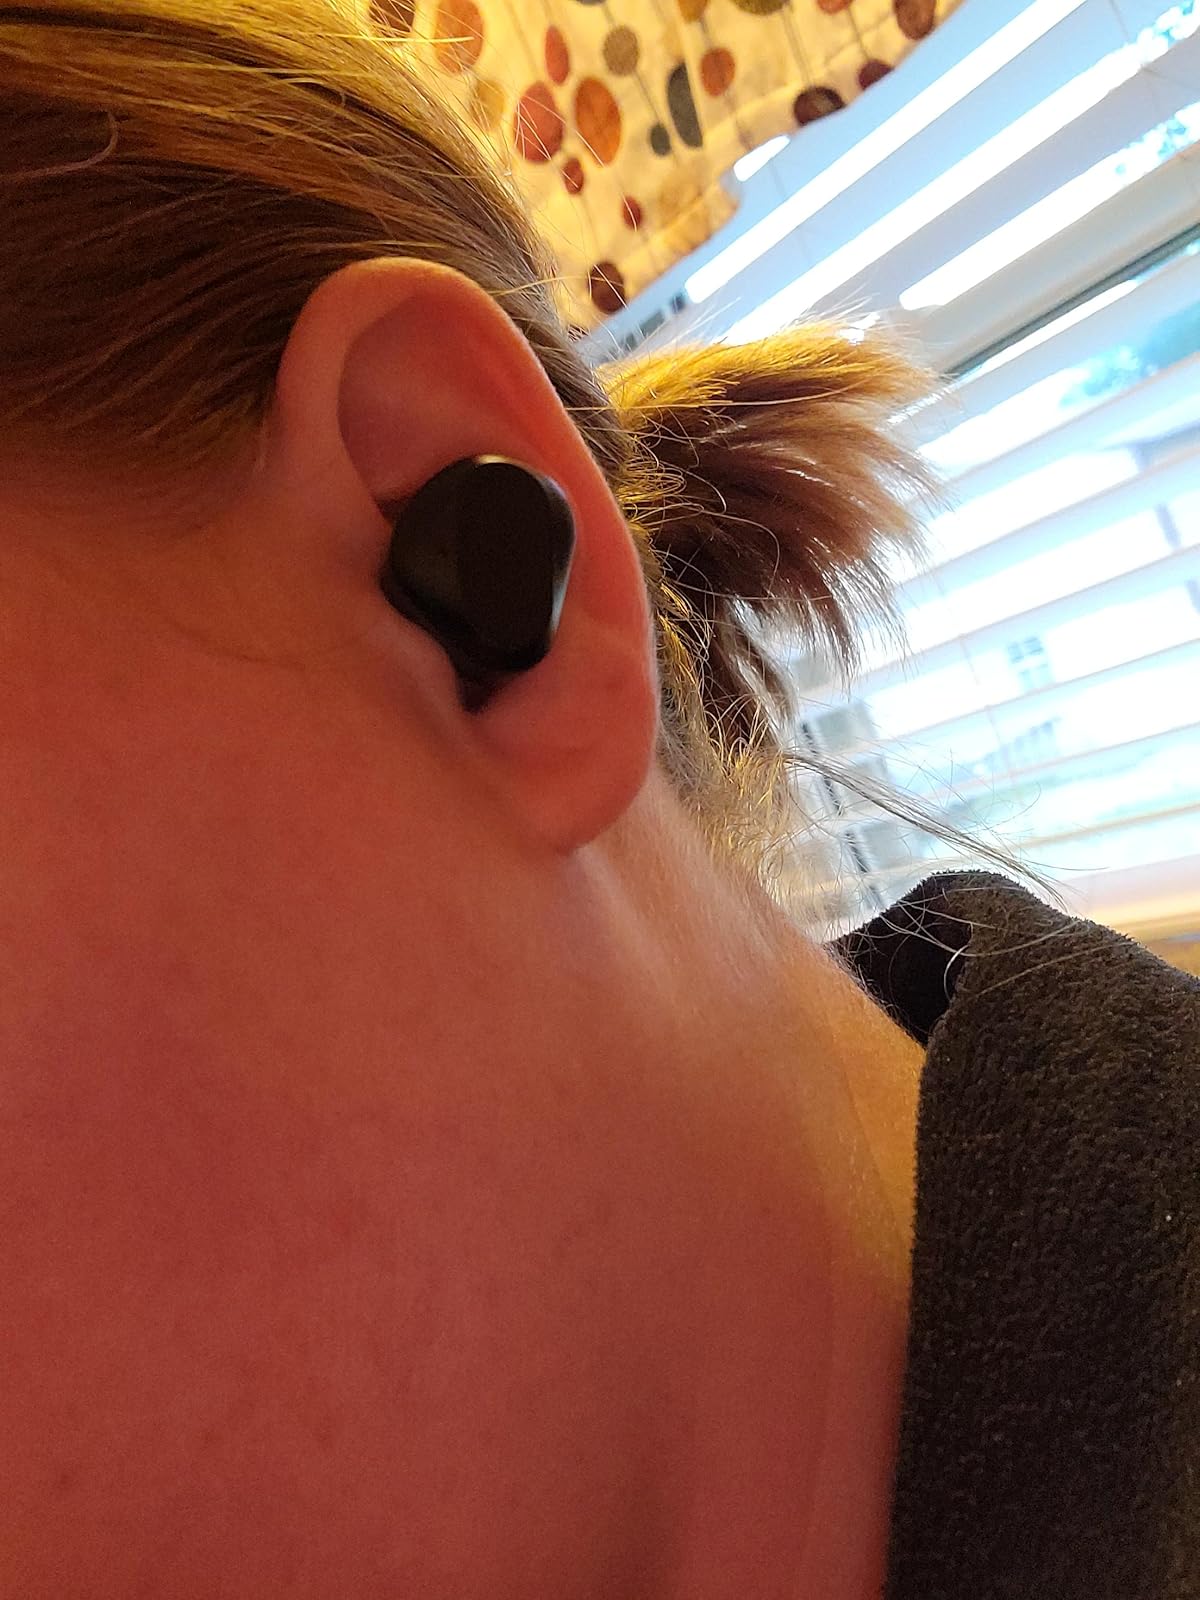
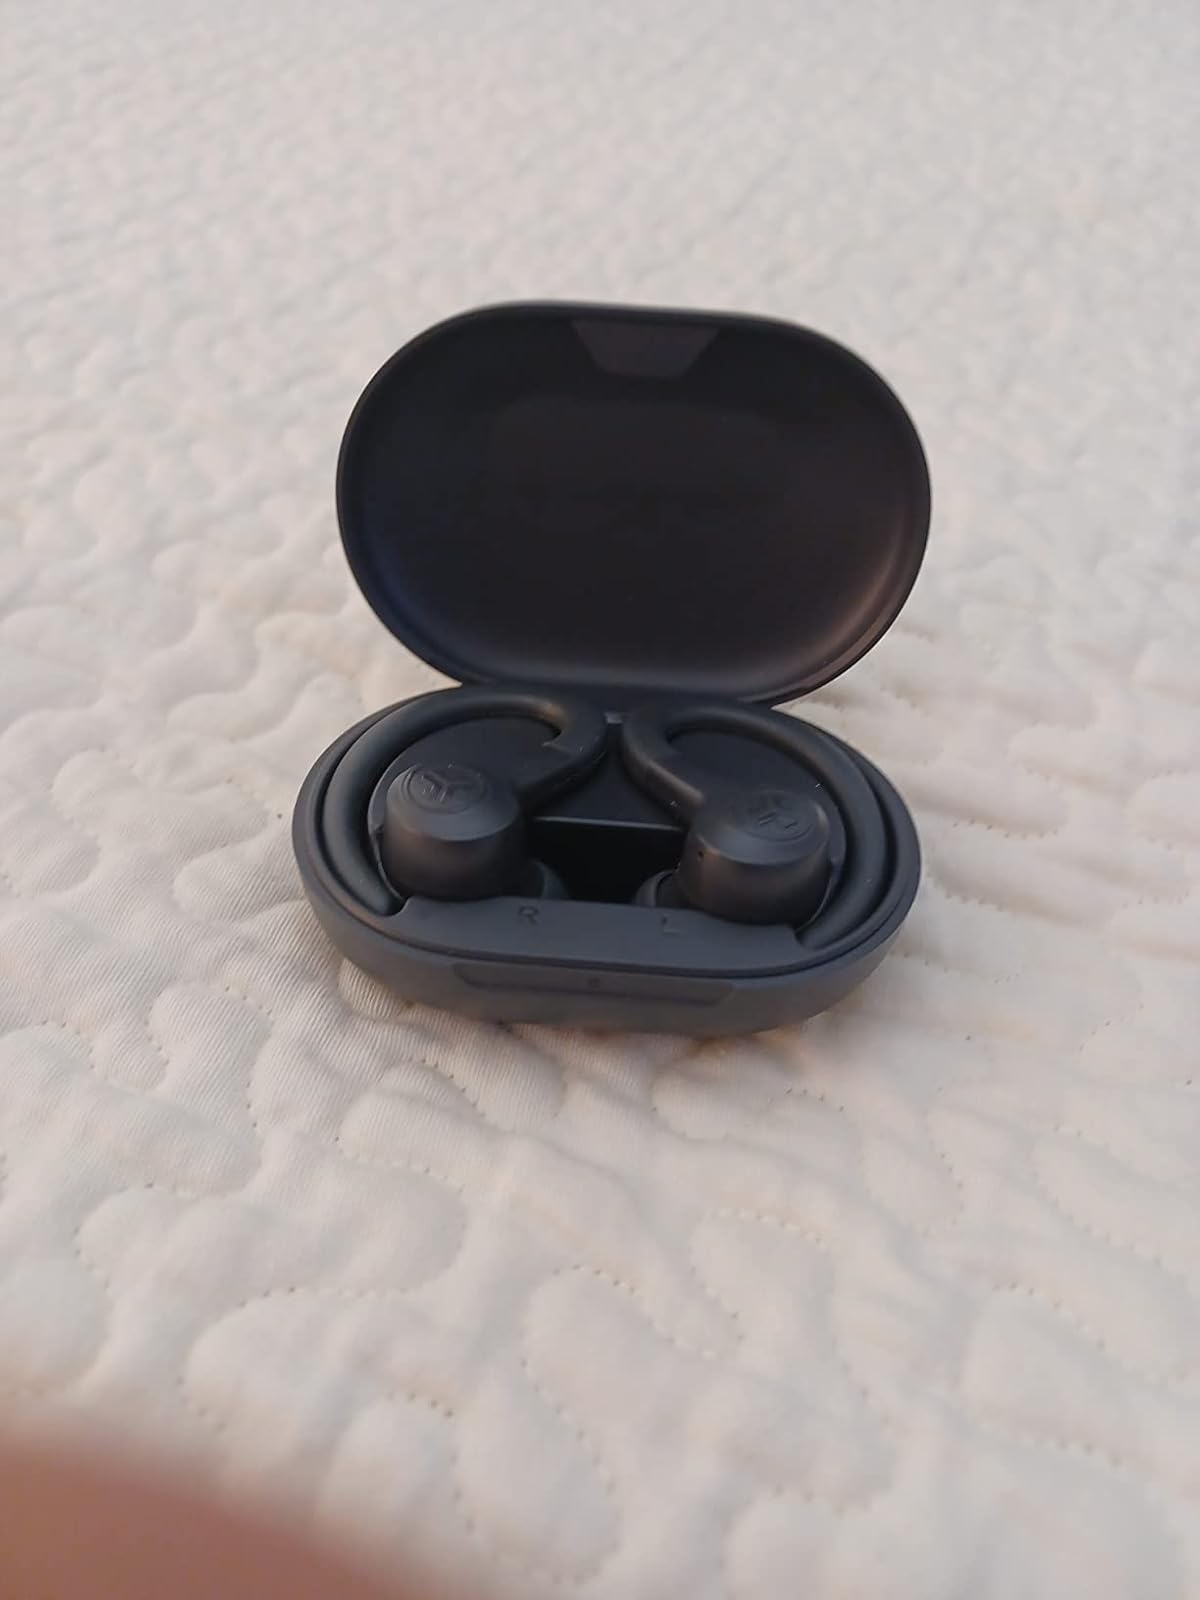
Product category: earbuds
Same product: no